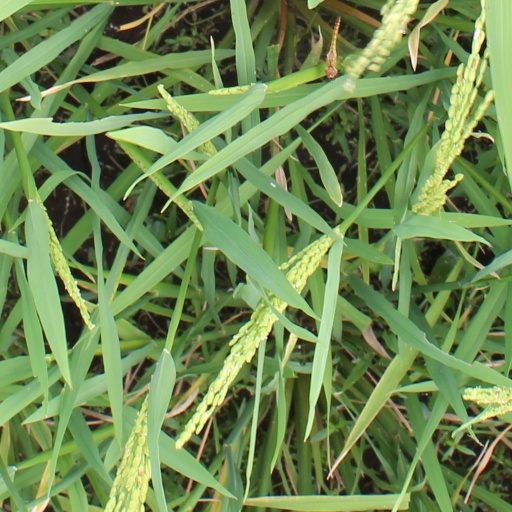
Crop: rice